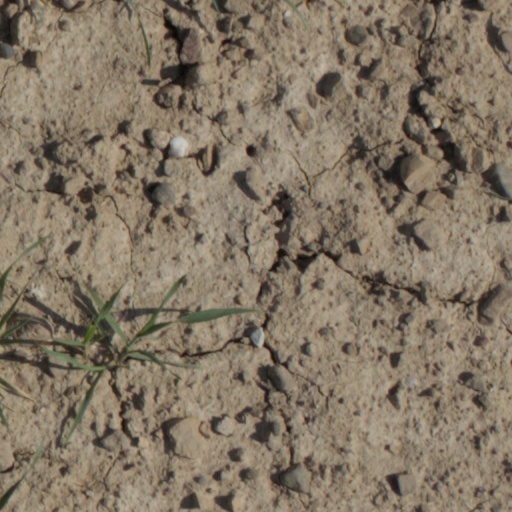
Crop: wheat